Jean-Pierre Franque

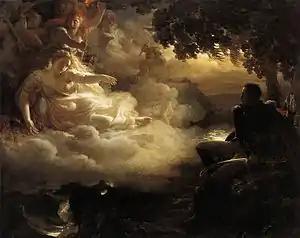
"Allegory of France Before the Return of Napoleon from Egypt", 1810, now in the Louvre

Born to a humble family, he and his twin brother Joseph began as shepherds. Their artistic talents were noticed and encouraged by a local noblewoman so, in 1786, at the age of twelve, they were sent to Grenoble for their first lessons.